Operation Wetback

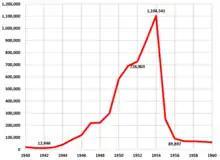
United States immigration enforcement actions (returns and removals), 1940–1960

Mexico began discouraging emigration to the United States in the early 1900s, beginning with President Porfirio Díaz. Diaz, like many other Mexican government officials, realized that the laborers leaving for the United States would be needed to industrialize and expand the Mexican economy. While Mexico did not have extensive capital, its largest asset was abundant, cheap labor, the primary resource needed to modernize the country's economy and develop industrial agribusiness.